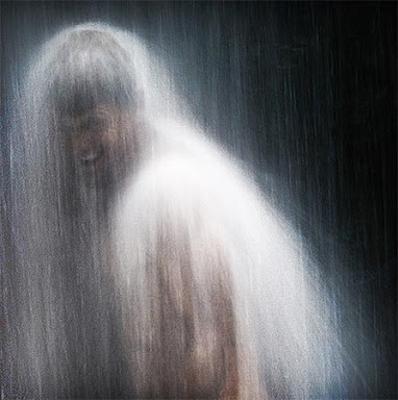
回答: あの天気予報士許さねぇ